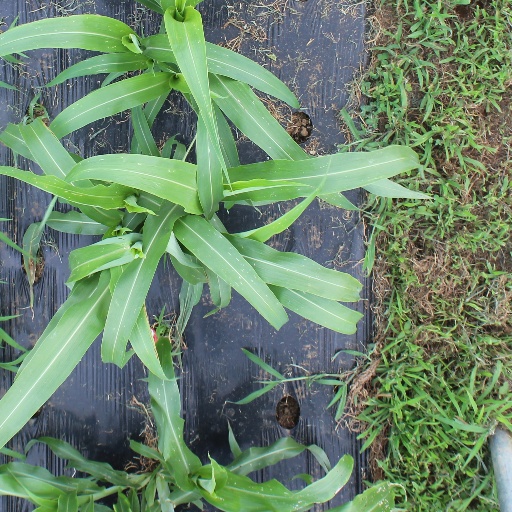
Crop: sorghum